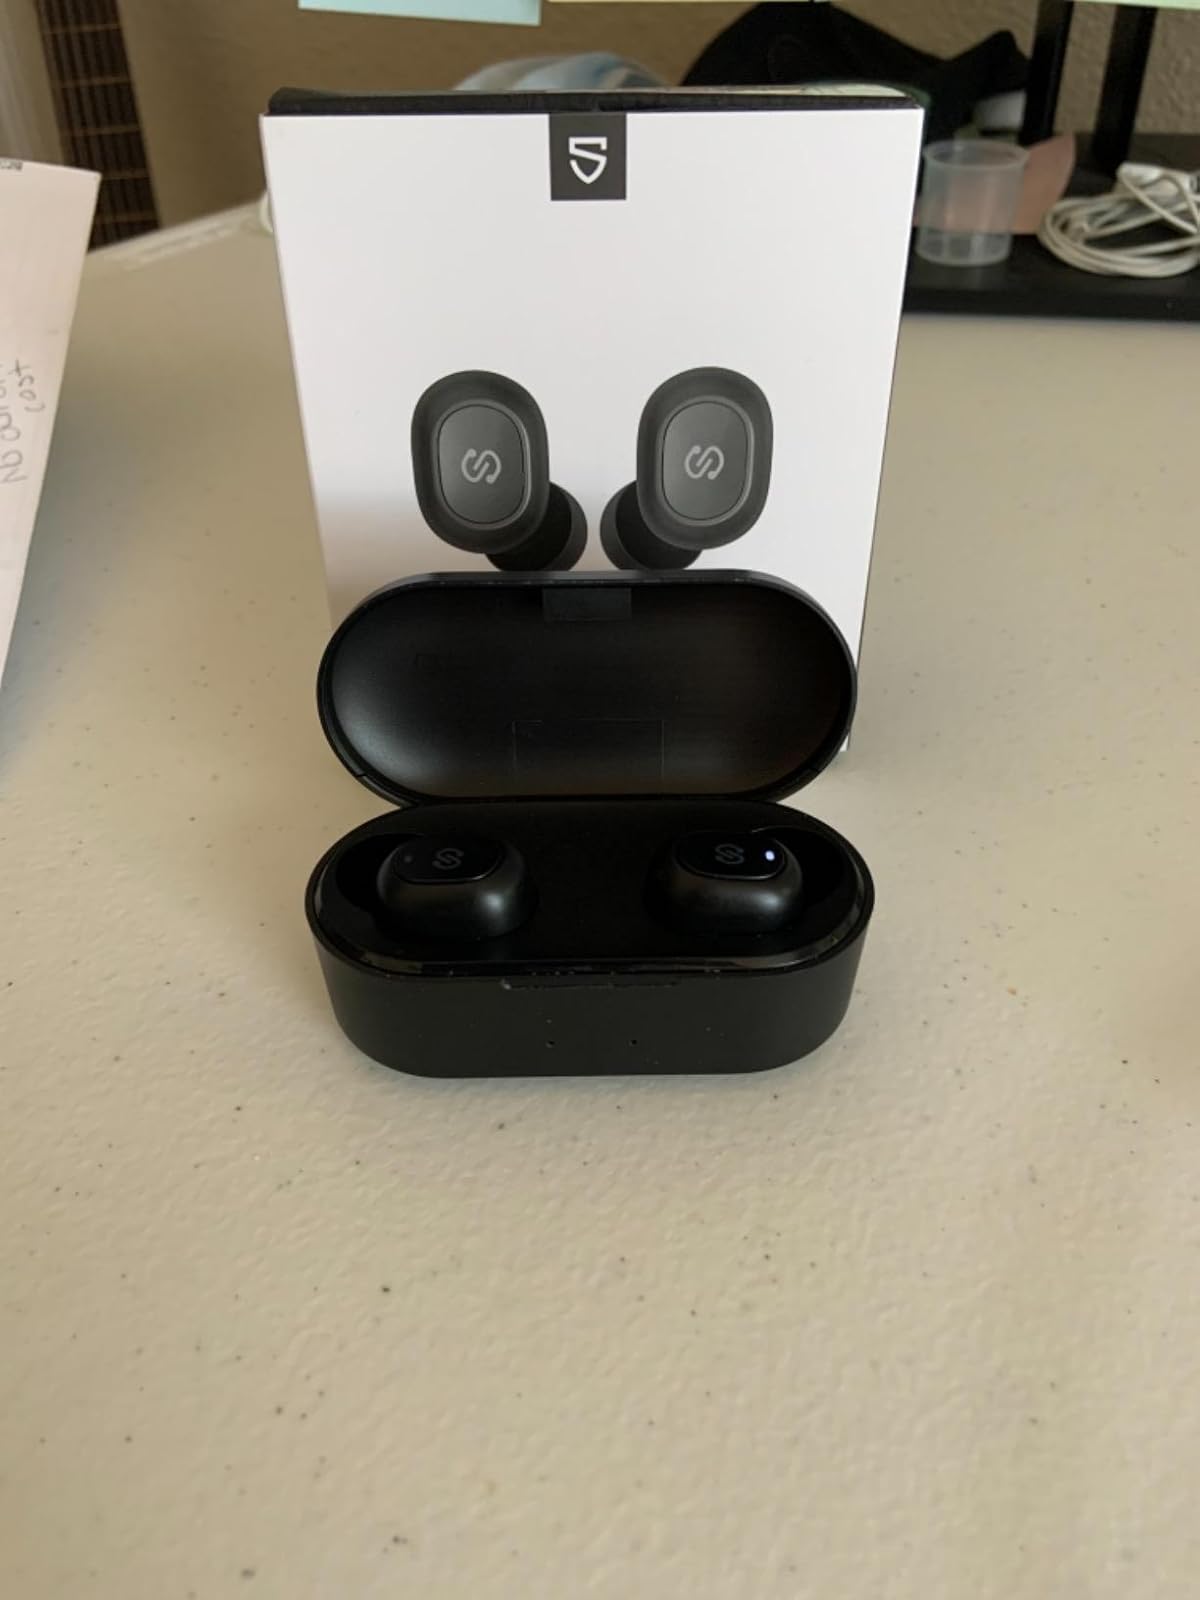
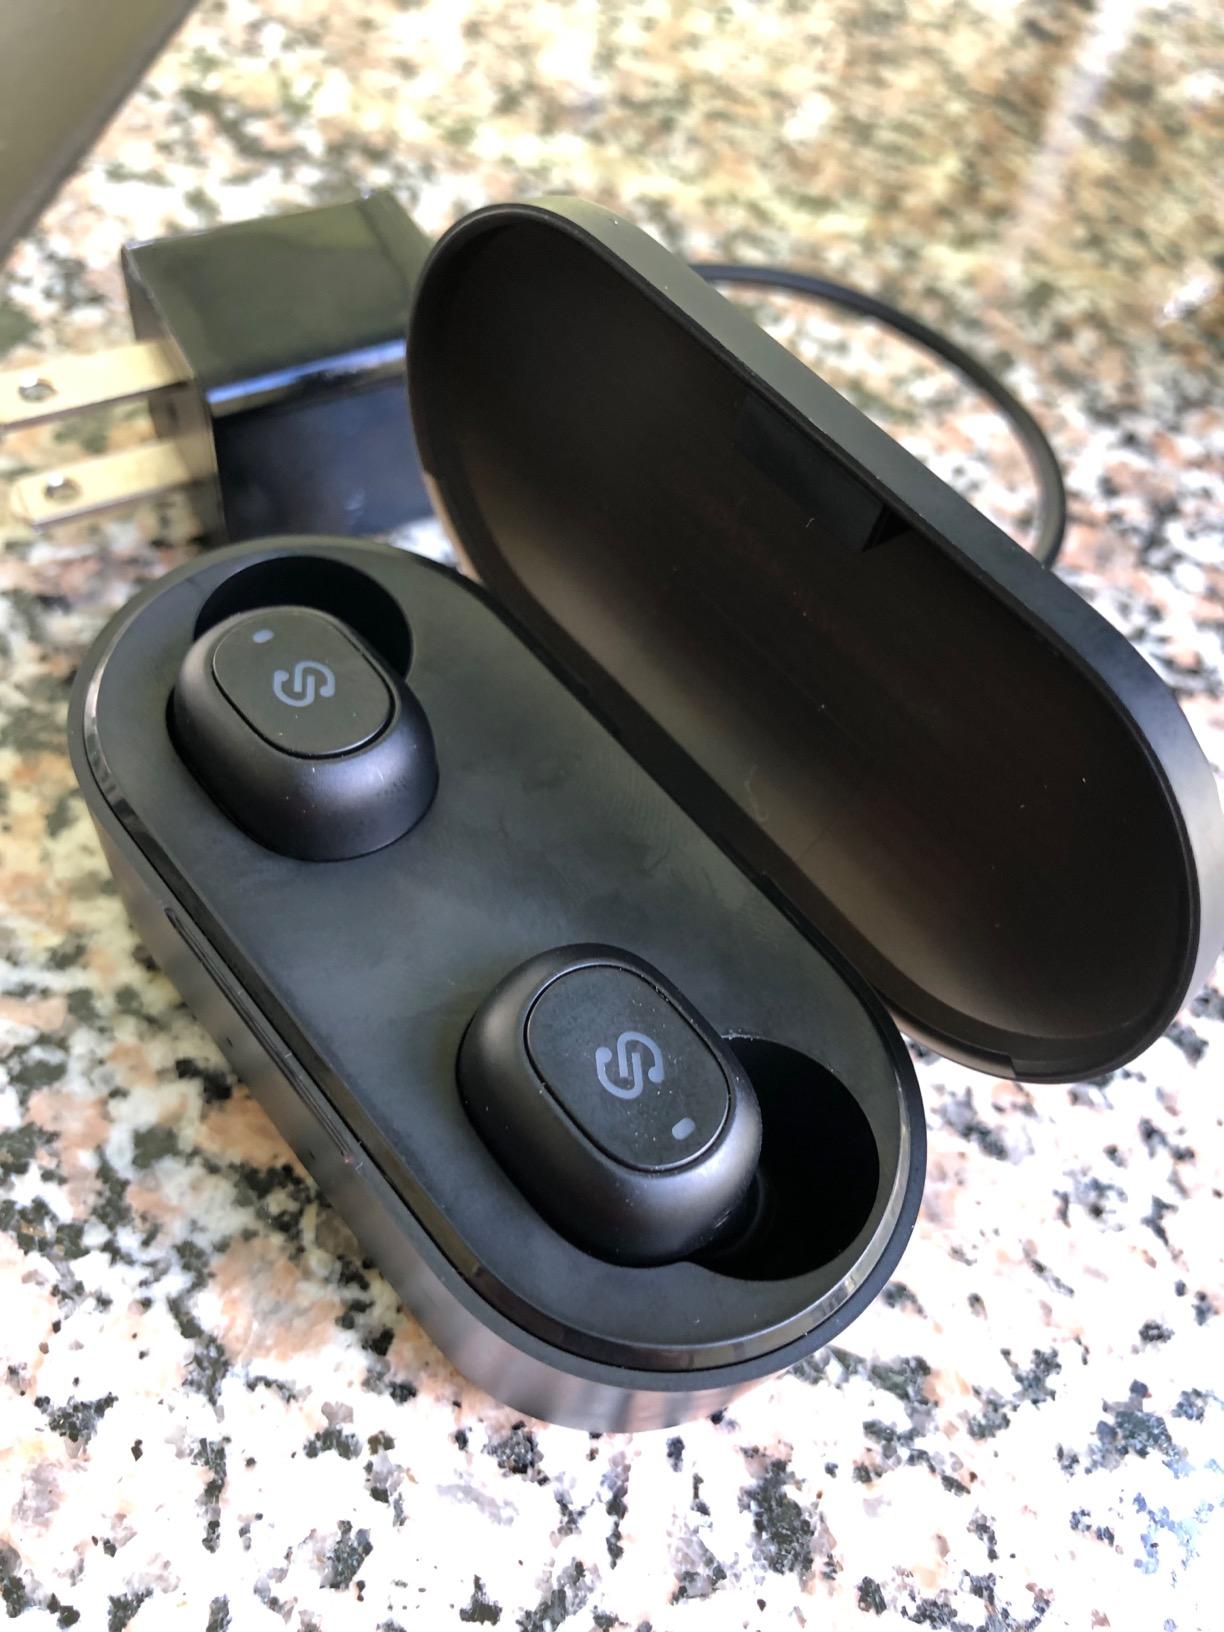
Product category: earbuds
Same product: yes